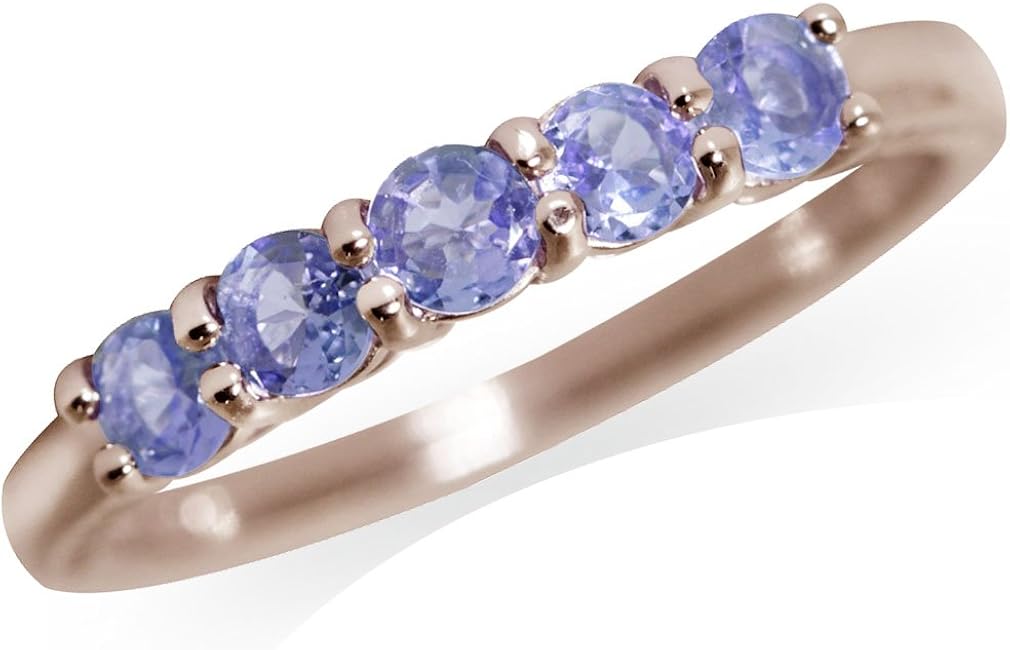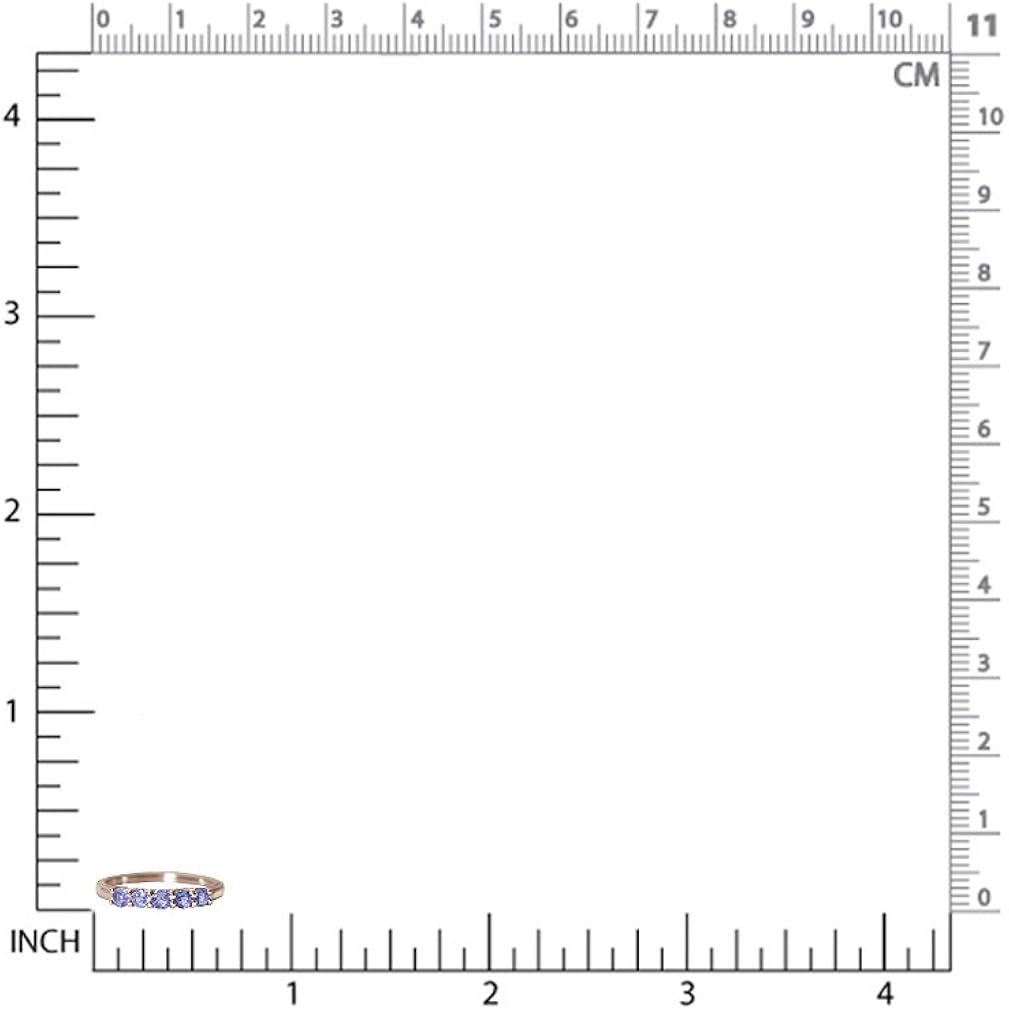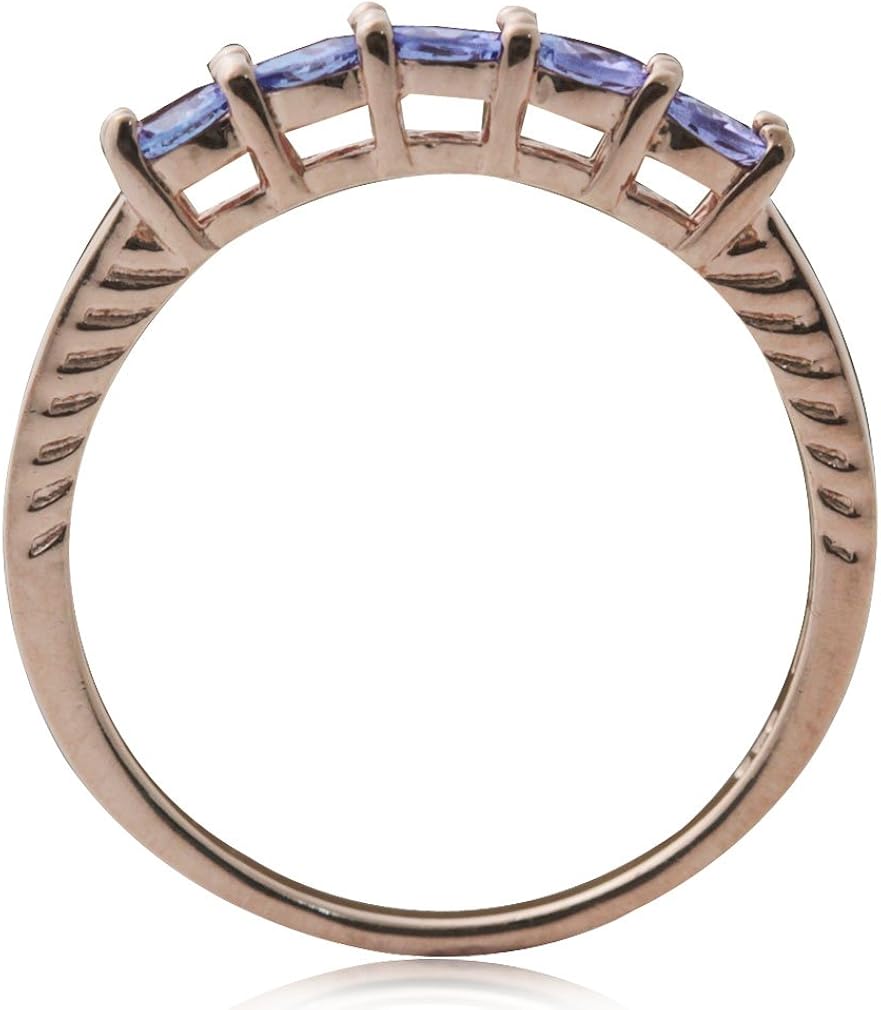
Silvershake 5 Stone Genuine Tanzanite Rose Gold Plated 925 Sterling Silver Stack Stackable Ring
Category: AMAZON FASHION
Silvershake 5 Stone Genuine Tanzanite Rose Gold Plated 925 Sterling Silver Stack Stackable Ring
Features: Tanzanite, heralding from one known source with a scarcity rarer than diamond is a collector's gem by definition: get yours before they're all gone | Sterling silver engagement rings are given to show devotion not wealth...Spend the 3 month’s salary, that they say you should buy a diamond with, on creating a honeymoon memory! | Silvershake 5 Stone Genuine Tanzanite Rose Gold Plated 925 Sterling Silver Stack Stackable Ring, is shipped with anti-tarnish protection in reinforced gift boxes & satin-style pouches; guarantee far-outlasting competitors | Tanzanite, Turquoise and Zircon are December’s pantheon of perfect birthstones, which we have set in an array of different styled earrings, rings, pendants and bracelets